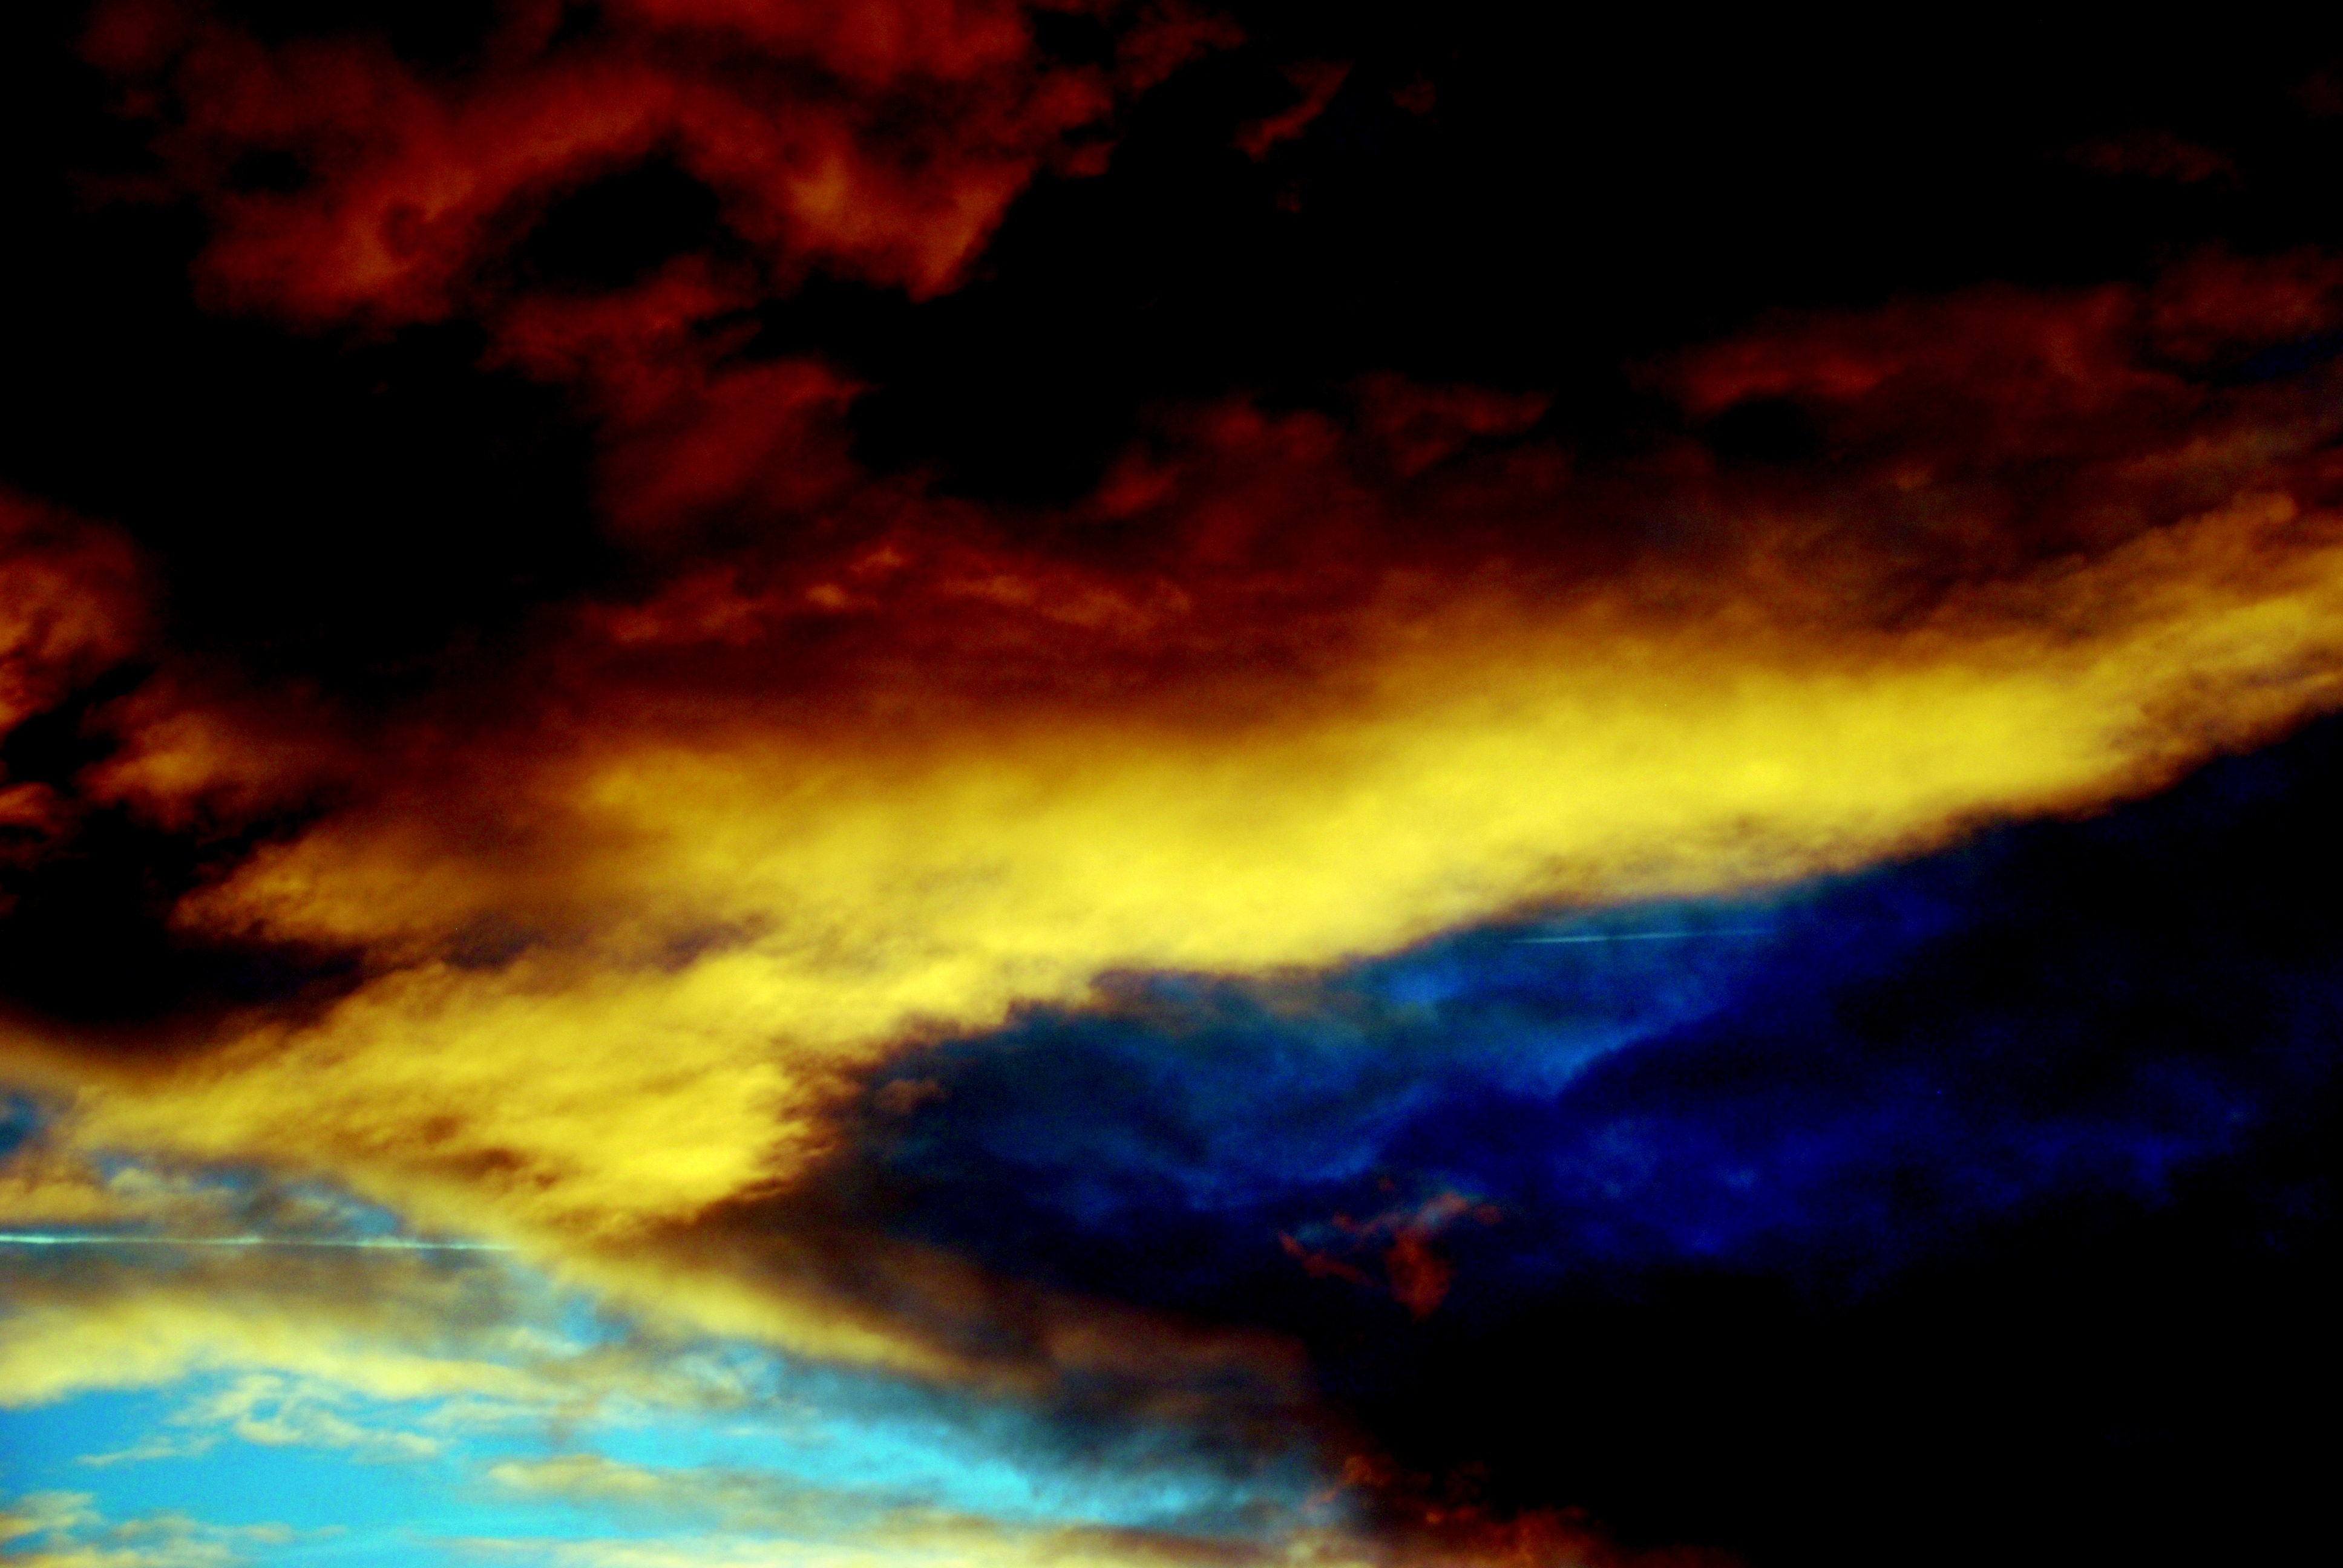
cloud, sky, sunset, atmosphere, dusk, evening, twilight, clouds, mood, abendstimmung, afterglow, geological phenomenon